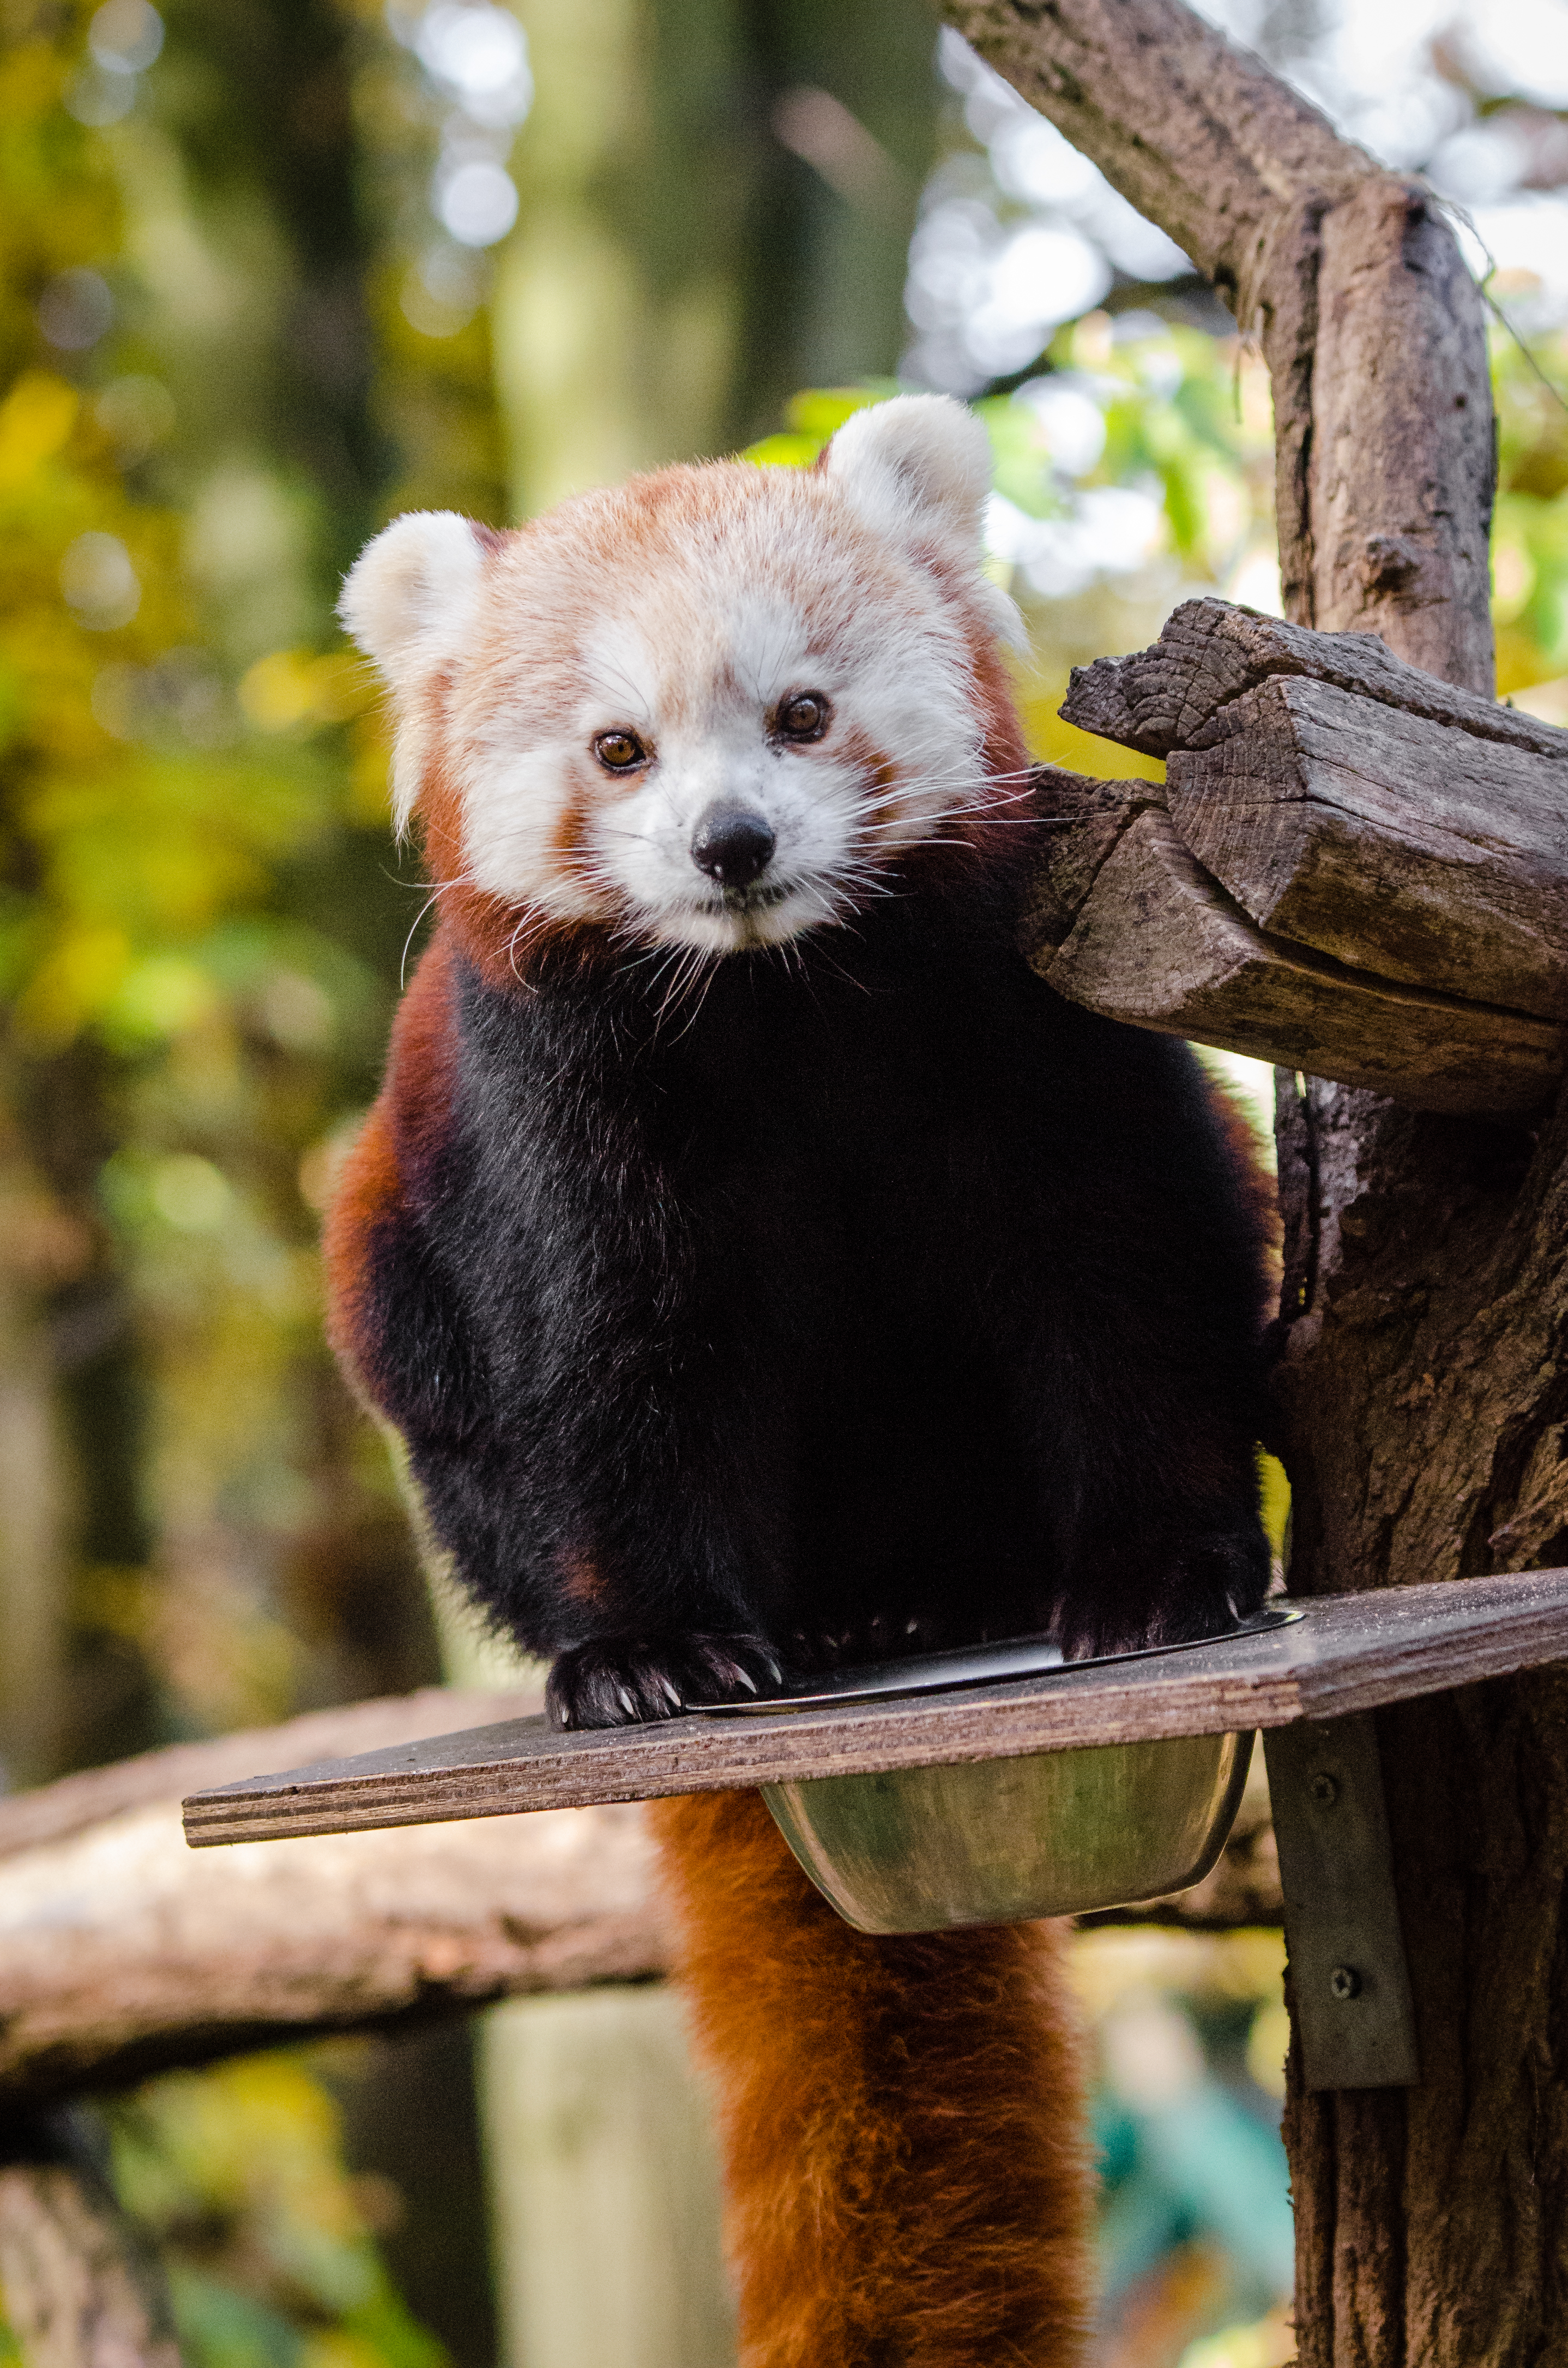
tree, nature, bokeh, blur, field, vintage, sweet, feet, animal, cute, female, wildlife, zoo, fur, orange, young, spring, green, high, red, foot, mammal, nikon, fauna, red panda, panda, 2015, face, nose, paw, tail, animals, ears, endangered, vertebrate, germany, deutschland, frhling, natur, paws, tier, depth, iso, ss, depthoffield, fell, grn, gesicht, baum, adorable, bamboo, d7000, roter, kleiner, niedlich, sues, suess, species, bedrohte, tierart, tierpark, weiblich, jungtier, jung, ohren, schwanz, nase, bedroht, ailurus, fulgens, mozilla, firefox, wochenende, weekend